NWA World Tag Team Championship

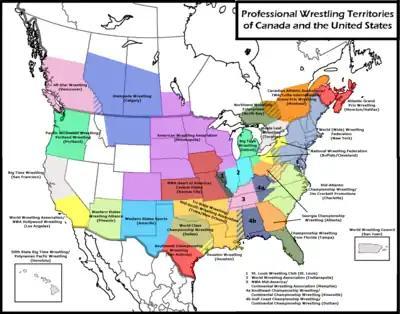
The original NWA territories in North America, most of which promoted a NWA World Tag Team Championship at some point.

In 1948 six professional wrestling promoters in the United States joined to form the National Wrestling Alliance (NWA) as a governing body for a number of different wrestling promotions, which then became known as the NWA territories. The promoters, (Pinkie George, Al Haft, Tony Stecher, Harry Light, Orville Brown and Sam Muchnick) formed a board of directors and decided that they would endorse two wrestling championships that all territories would recognize, the NWA World Heavyweight Championship and the NWA World Junior Heavyweight Championship. Those two championships were controlled by the board, who would meet to vote on who should be given the championship next.